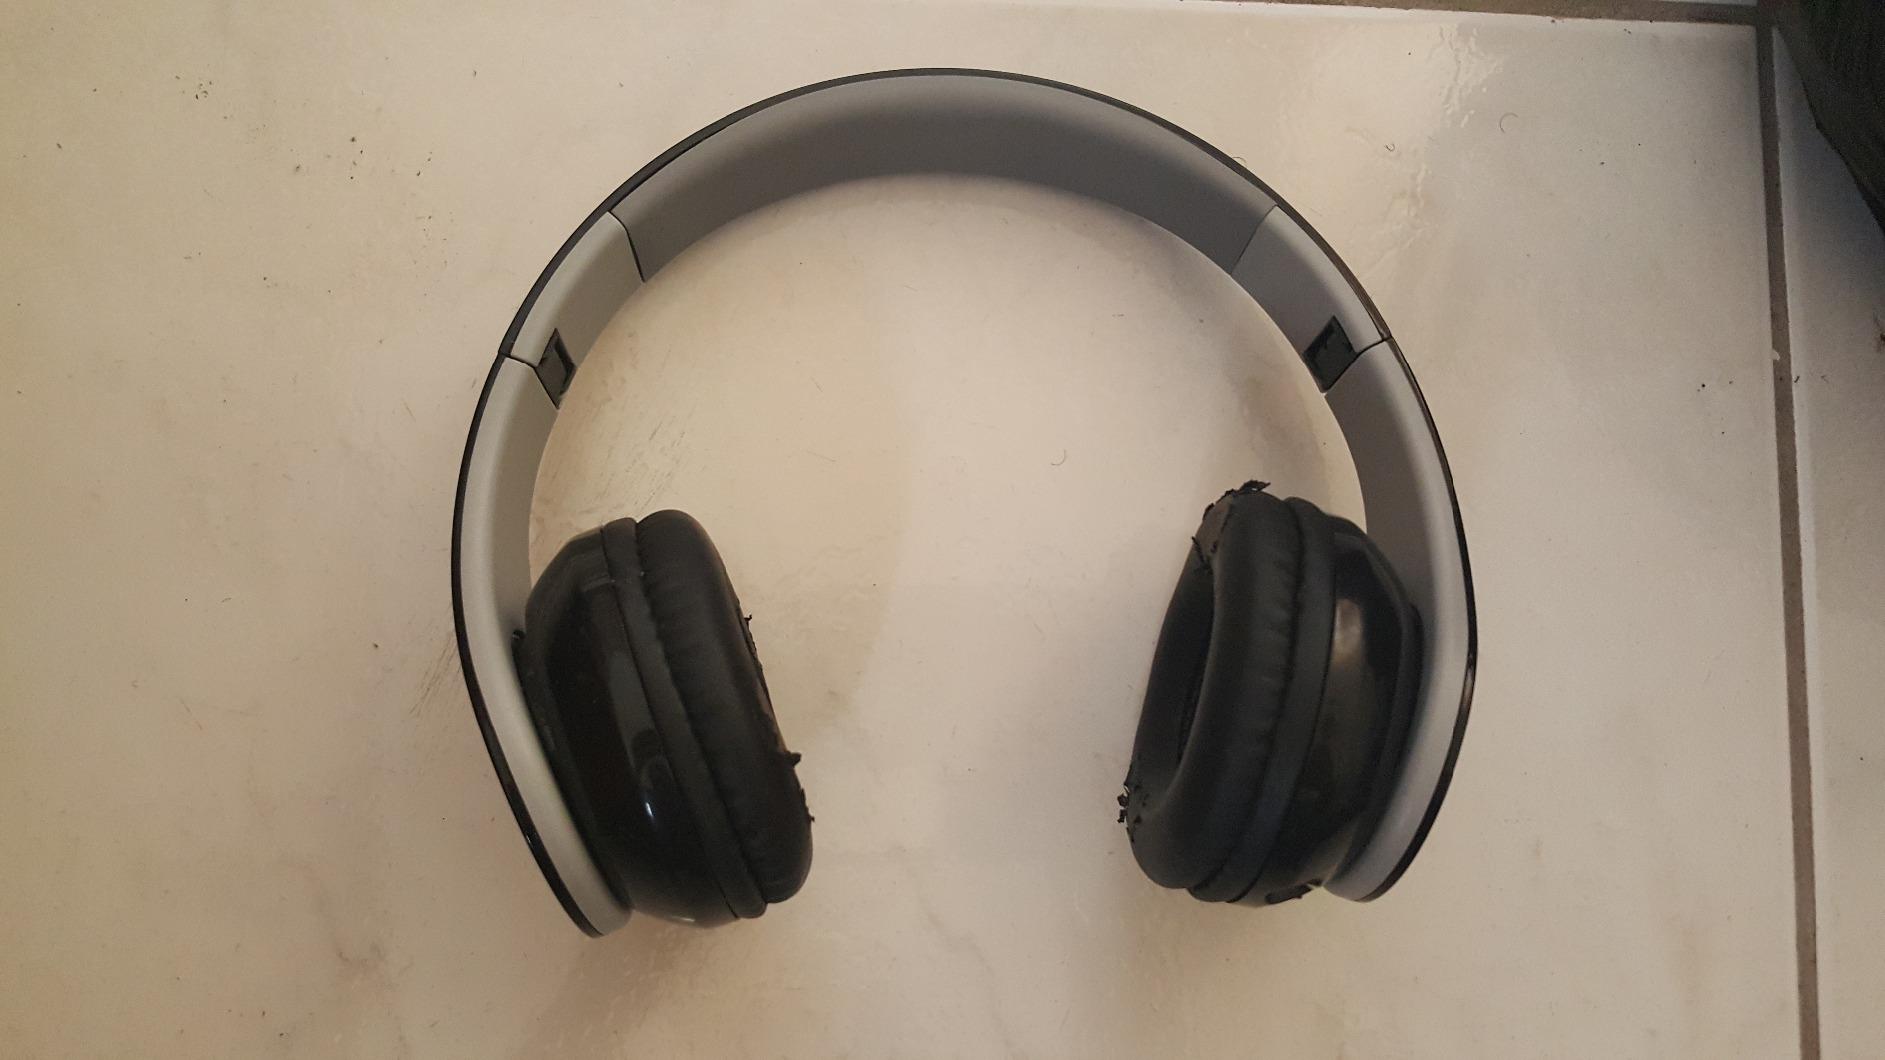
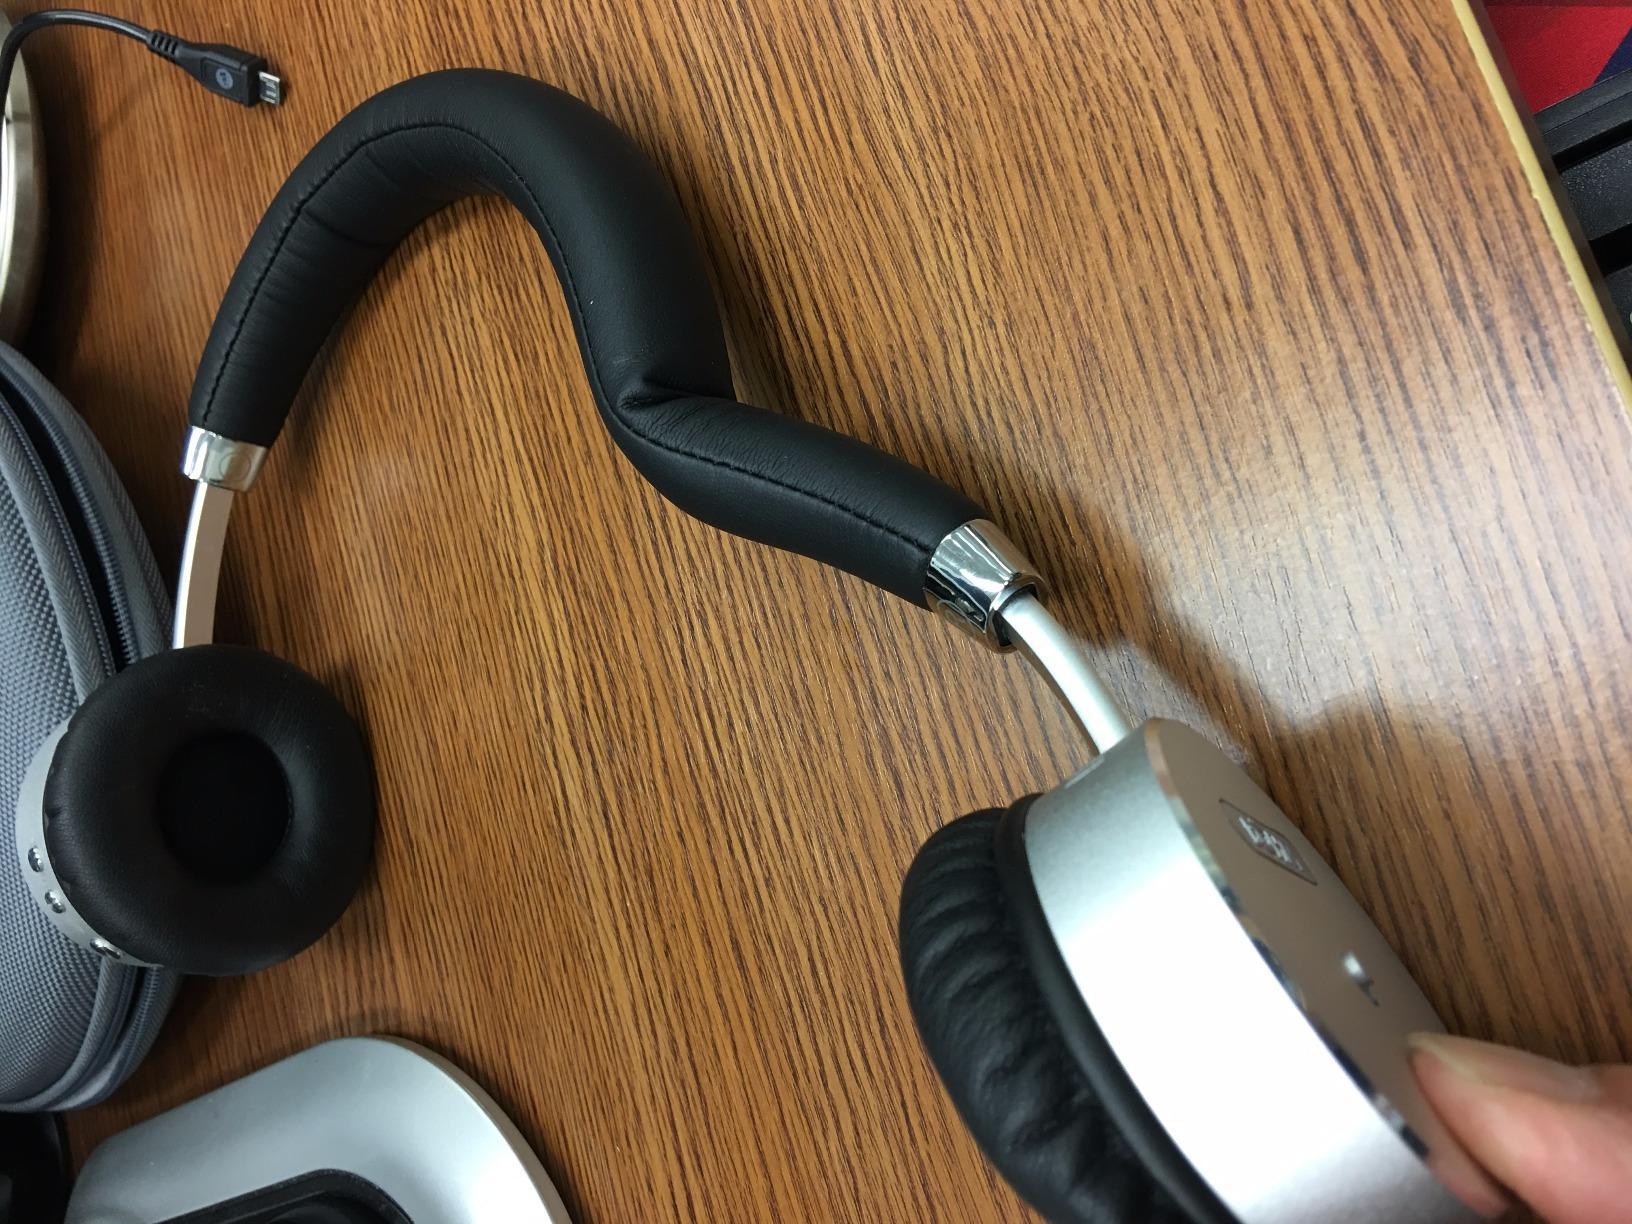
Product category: headphones
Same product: no